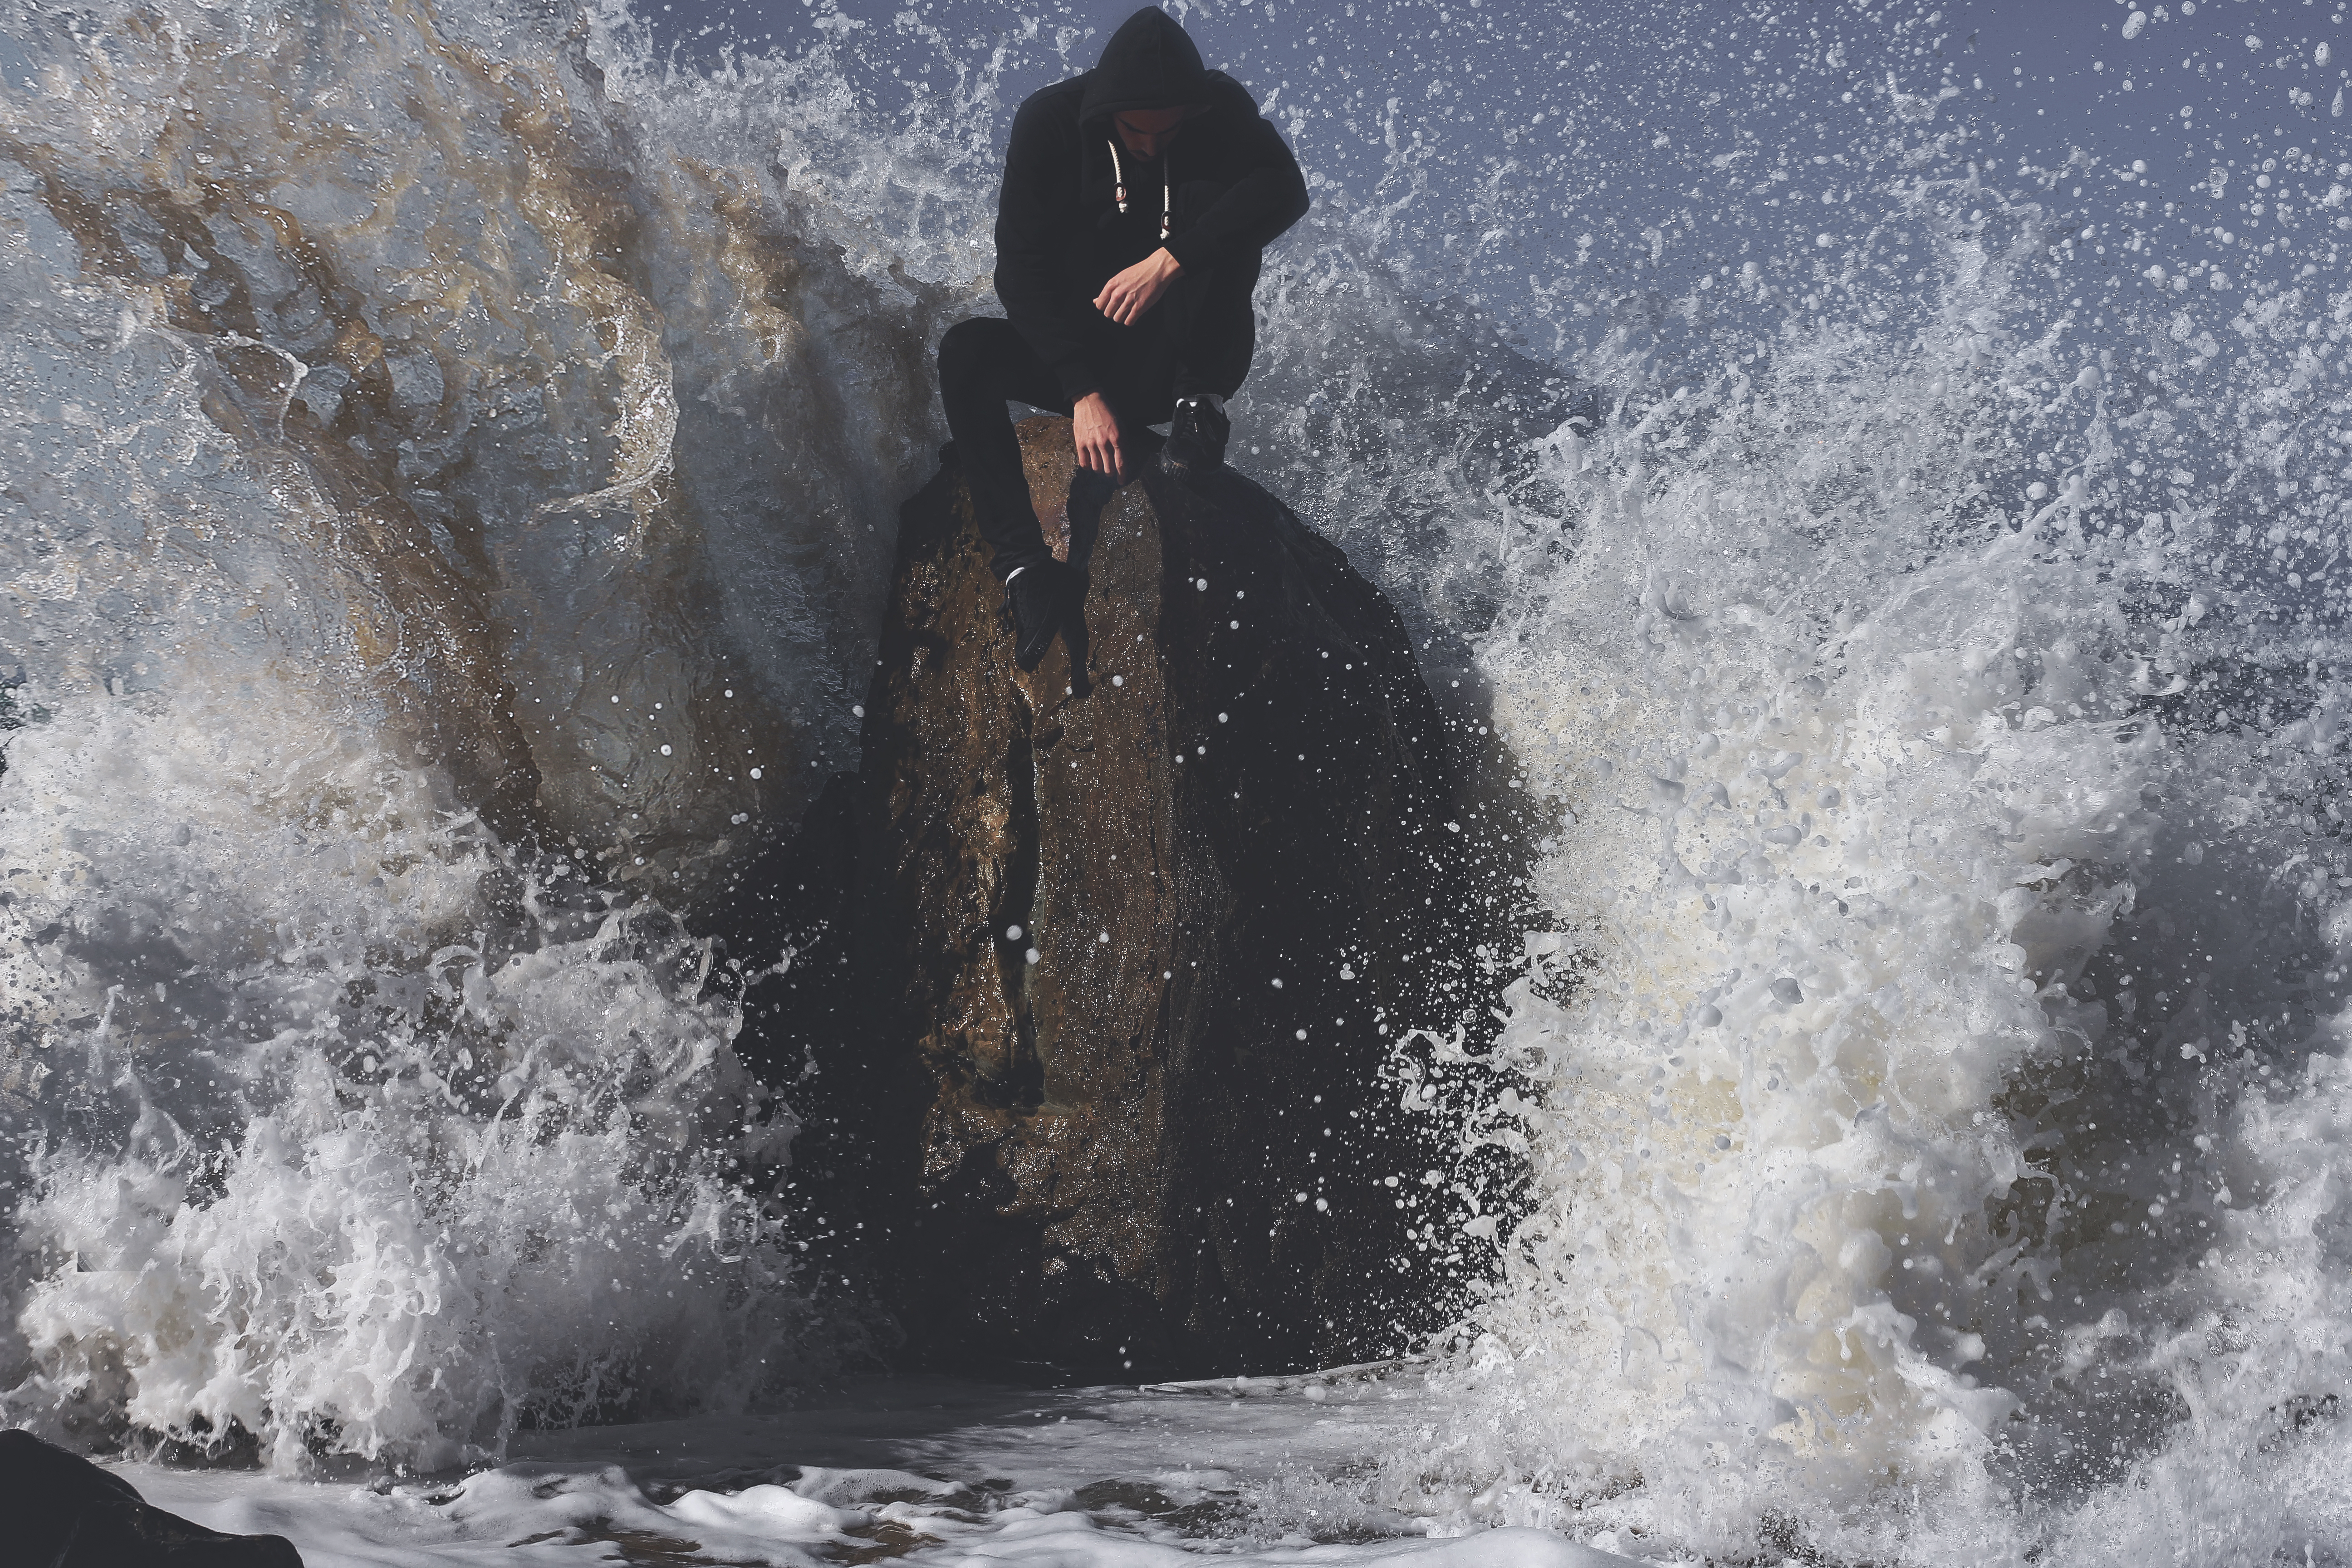
man, sea, water, ocean, person, wave, male, guy, surfing, surfboard, rapid, extreme sport, sit, sports, boating, water sport, wind wave, boardsport, surfing equipment and supplies, surface water sports